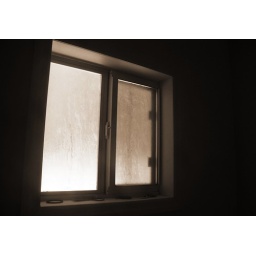
Snow in bathroom window